Marcelo Mendiharat Pommies

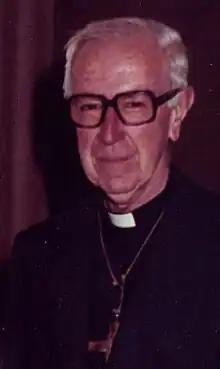
image of Mons Mendiharat

Marcelo Mendiharat Pommies (born 2 May, 1914 in Ostabat-Asme) was a French clergyman and auxiliary bishop for the Roman Catholic Diocese of Salto, and later for Roman Catholic Diocese of Zerta. He became ordained in 1945. He was appointed bishop in 1959. He died in 2007.